Alexander Coosemans

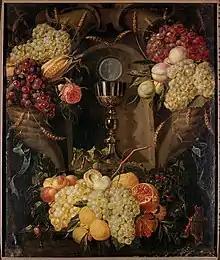
"Allegory of the Eucharist"

A number of garland paintings are known in which Coosemans painted the flower or fruit garland surrounding a cartouche with a depiction of a bust, crucifix or other religious symbol. An example is "A sculpted bust in a niche surrounded with swags of fruit" (Christie's on 1 April 2008 in Amsterdam, lot 151) of which it is not known who the collaborating artist is. Another example of this genre is the "Fruits surrounding a niche with a crucifix" (Cornette de Saint Cyr, Bertrand, -10-25 October 2013, Paris). These garland paintings often carry religious meanings. For instance in the "Allegory of the Eucharist" (Musée de Tessé, Le Mans) the garland painted by Coosemans around a ciborium with the host includes many symbolic elements: a cornucopia symbolizes the bounty of creation and the providence of god, the stalks of wheat and the grapes are a reference to the Christian communion during which bread and wine are consumed while the pomegranate and the quince are symbols of plenty as well as of fertility and immortality.